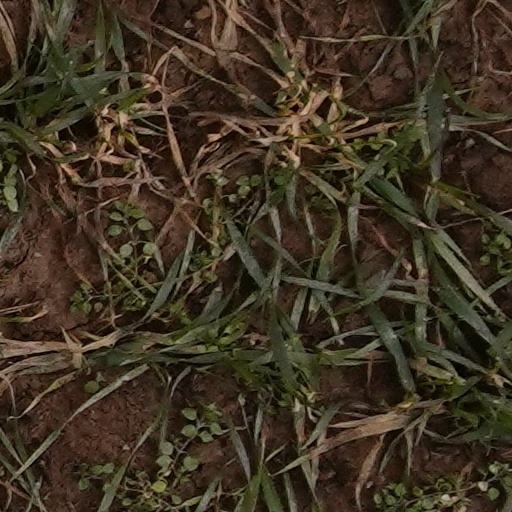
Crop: wheat